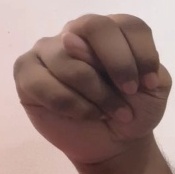
ASL sign: N